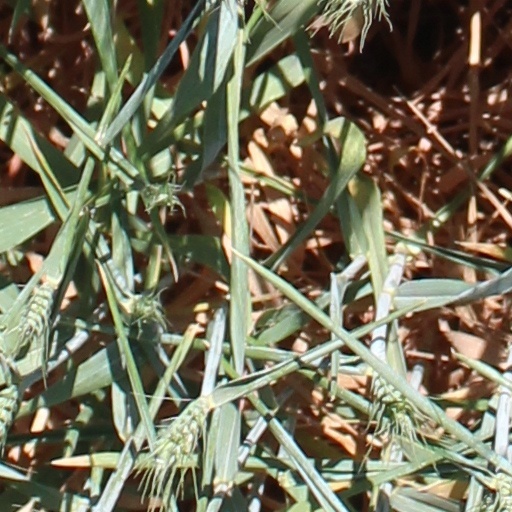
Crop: wheat